Macclesfield

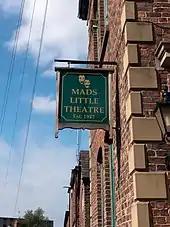
Hanging sign MADS on Georgian style building

The town is famous for its once thriving silk industry, commemorated in the Silk Museum.